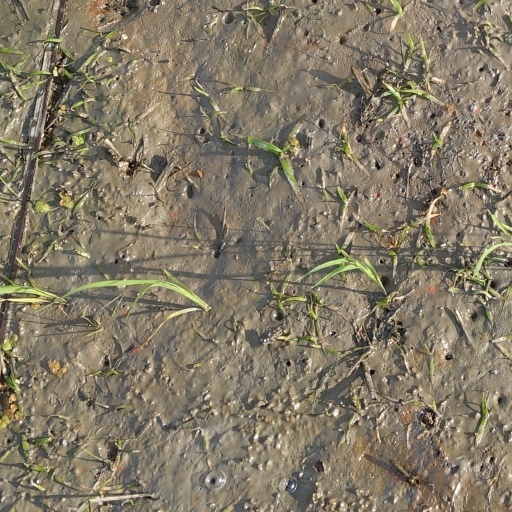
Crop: rice